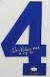
Number: 4